East Carolina University School of Dental Medicine

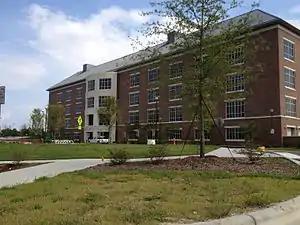
Ledyard E. Ross Hall; The main clinical facility of East Carolina University School of Dental Medicine.

The first mention of a School of Dental Medicine came from Phyllis Horns, then Interim Vice Chancellor for Health Sciences. On March 19, 2002, Vice Chancellor Horns announced at the Faculty Senate that ECU was looking into pursuing a Dental School.